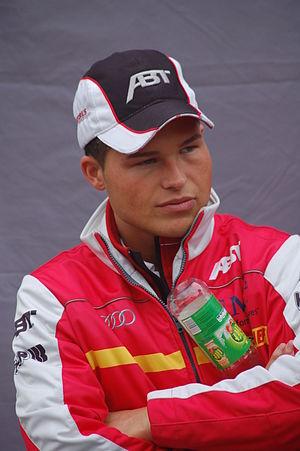
Christopher Mies, né le 24 mai 1989, est un pilote automobile allemand. Il est engagé dans différents championnats de Grand Tourisme.